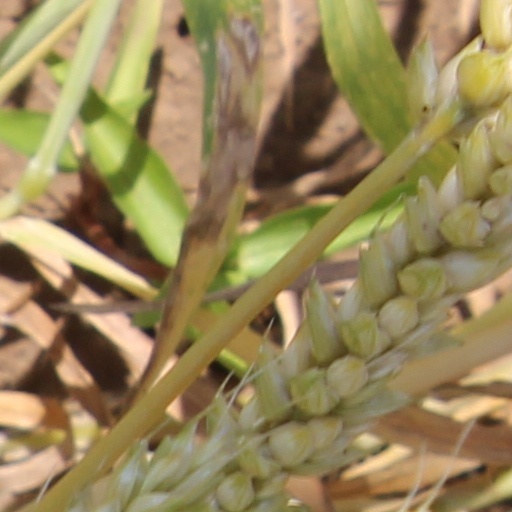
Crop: wheat